Koreans in Mexico

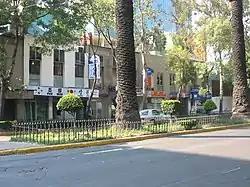
Korean businesses in Pequeño Seúl (2007)

Mexico City's Zona Rosa district has a Koreatown known as Pequeño Seúl (Little Seoul), filled with businesses established by the new migrants. There, many Korean restaurants can be found as well as hair salons, bakeries, and daycare centers. In the 1990s, others also set up shop in Tepito. Other districts in Mexico City where Koreans live include Colonia Juárez, Santa Fe, Interlomas, Polanco and Anzures.